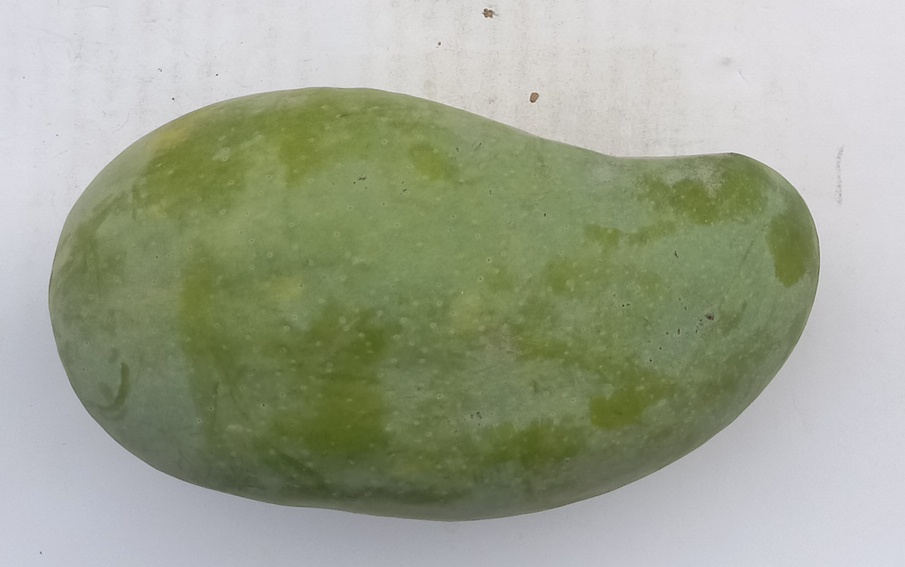
Mango variety: Sindhri